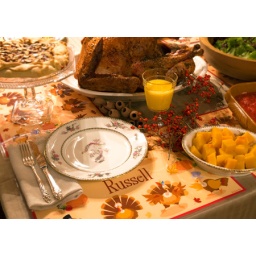
This is a picture of our Thanksgiving table using Olive Kid Personalized Thanksgiving Placemats!Yes there is champaign in the orange juice!